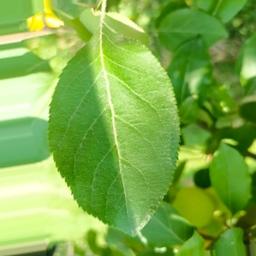
Label: Healthy